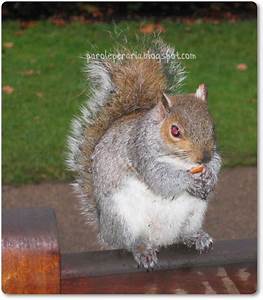
Label: squirrel